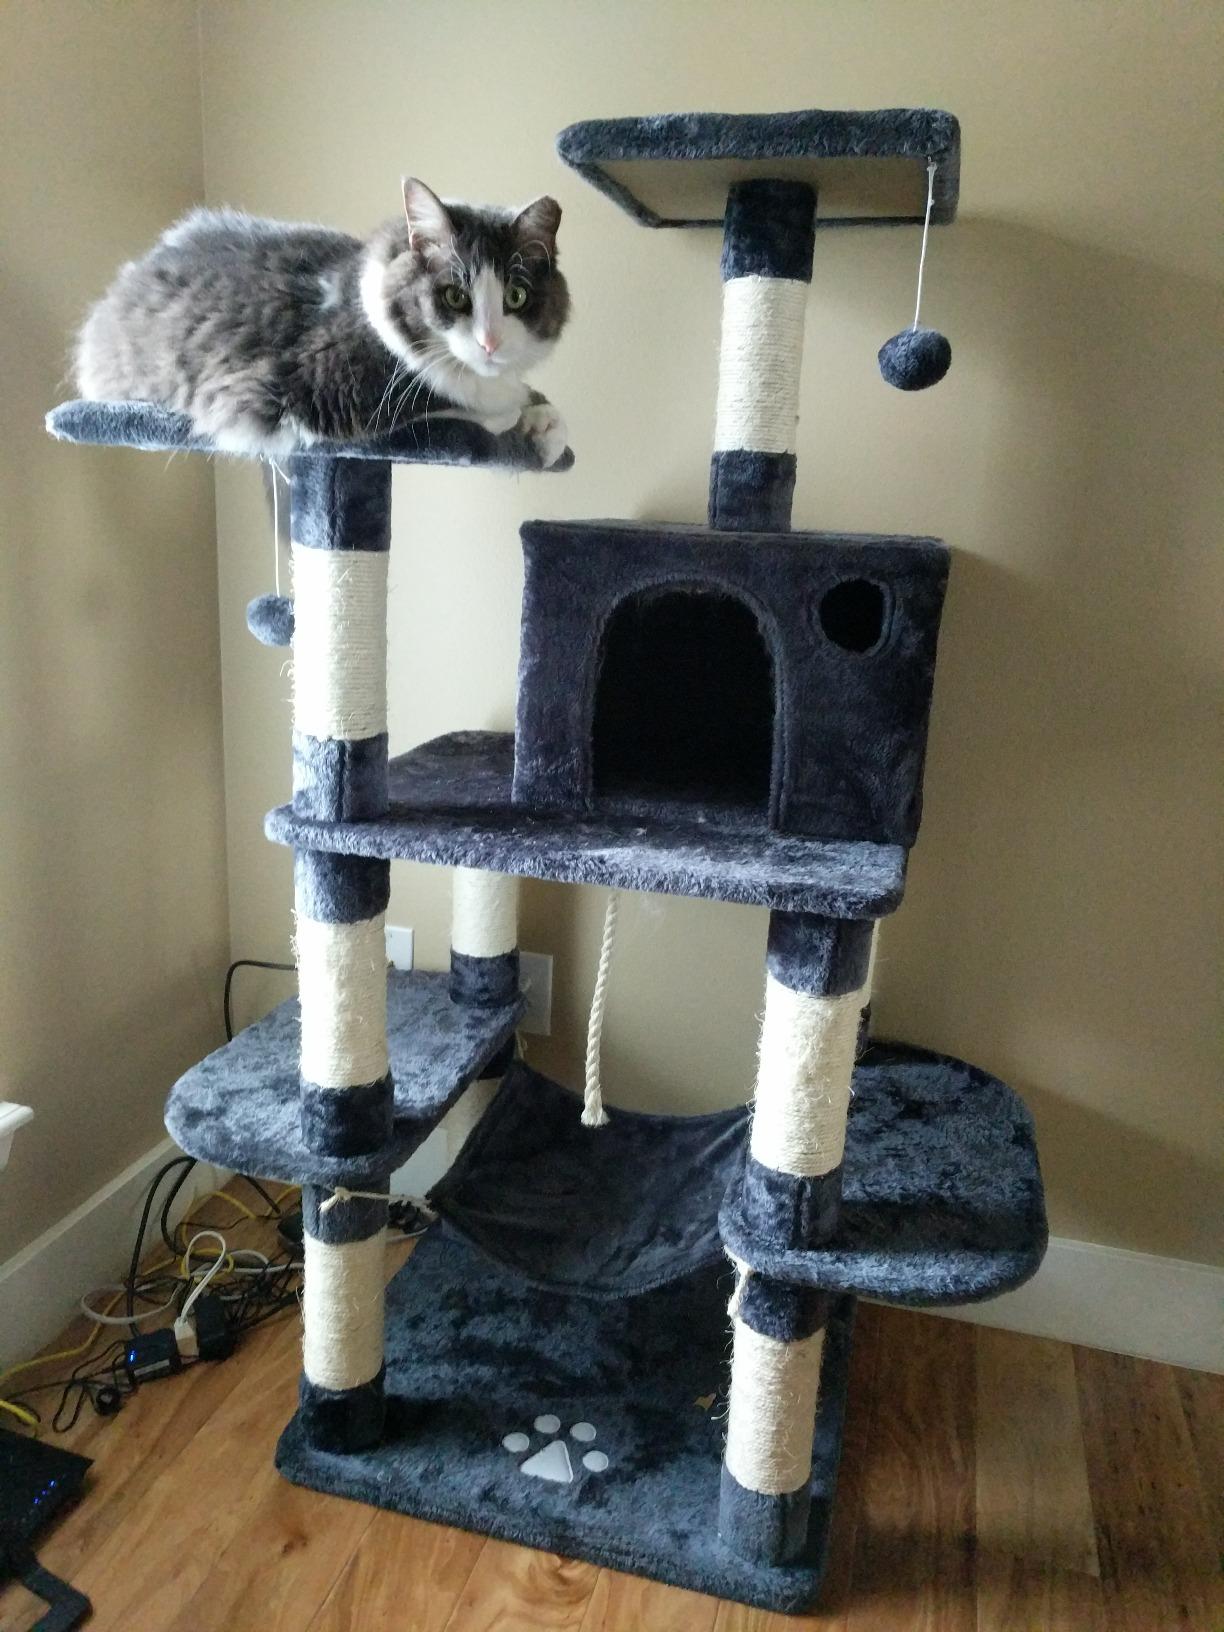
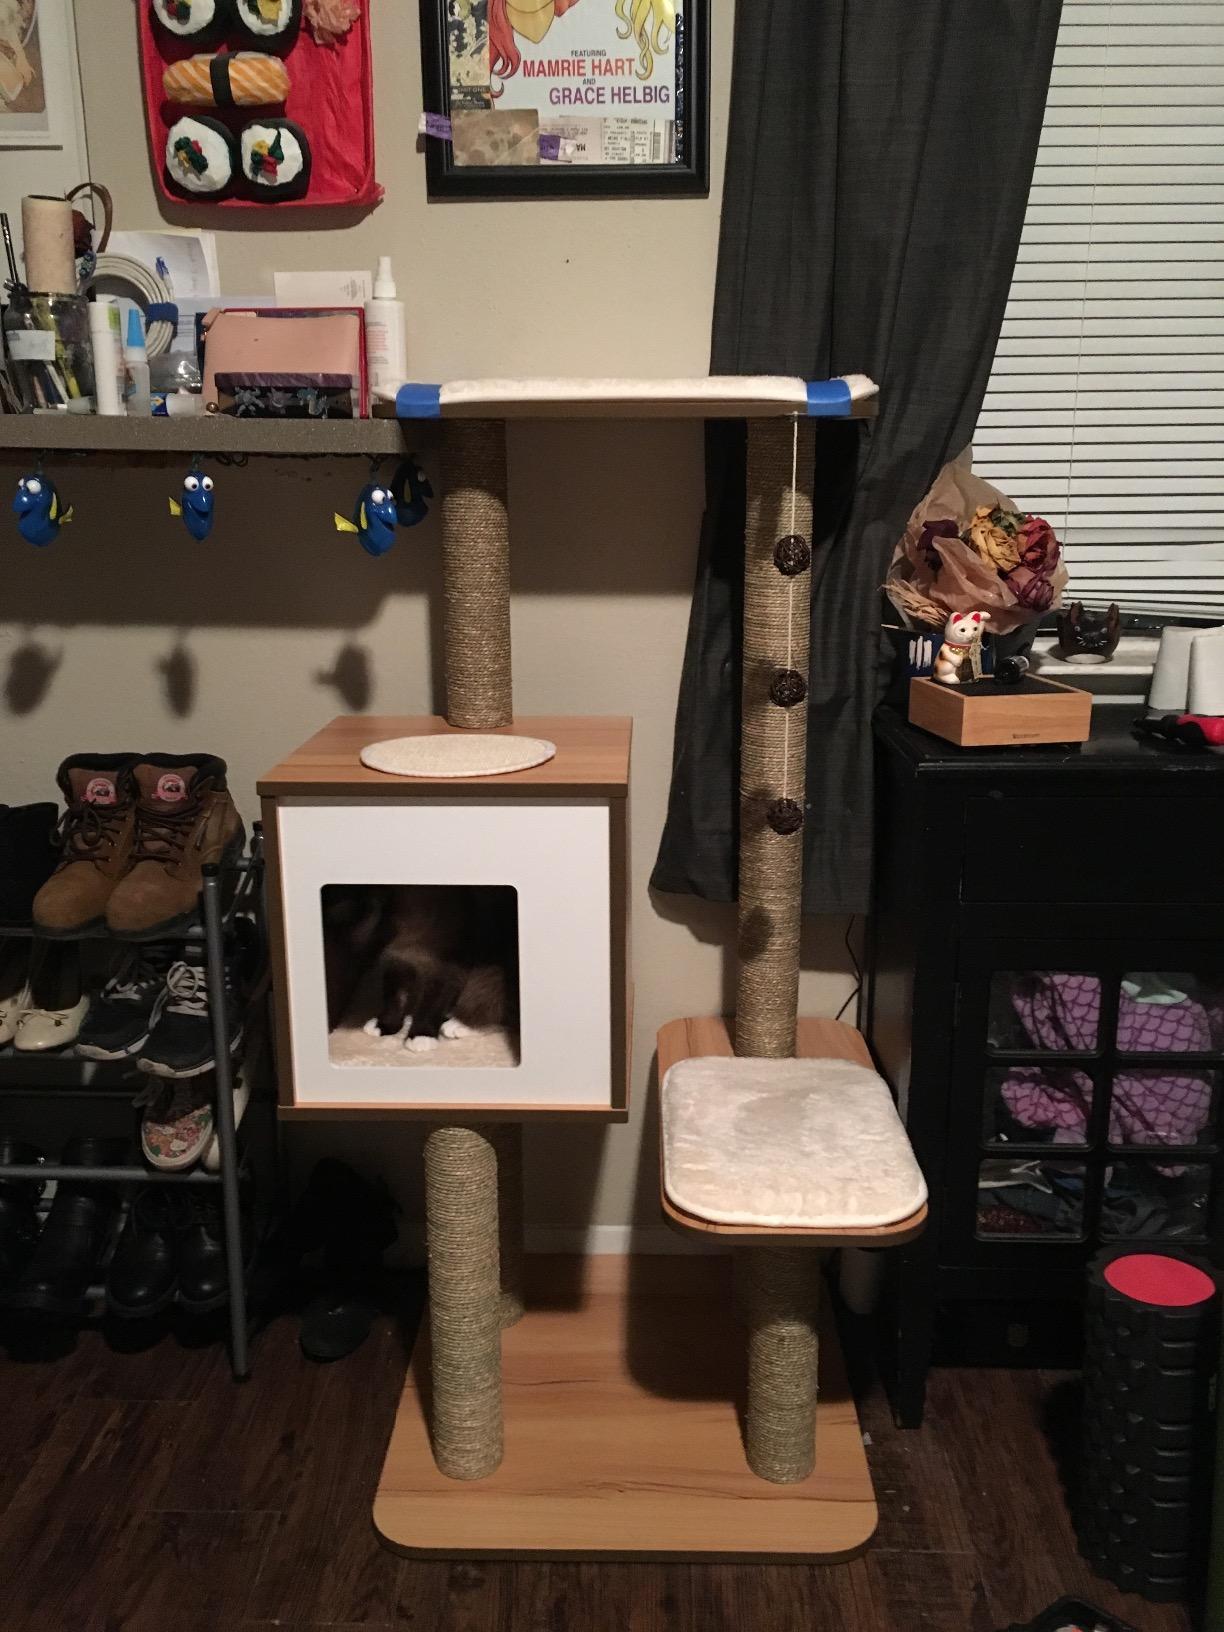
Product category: items_cat tree
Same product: no